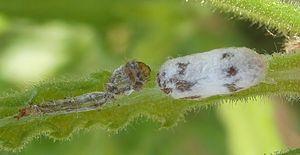
Une femelle Hyposoter sp (Campopleginae) a émergé de ce cocon tissé près de la dépouille de la chenille hôte, sur inule visqueuse (Dittrichia viscosa)